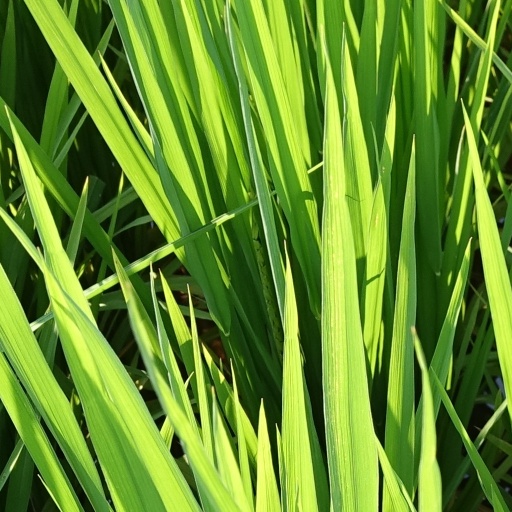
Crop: rice